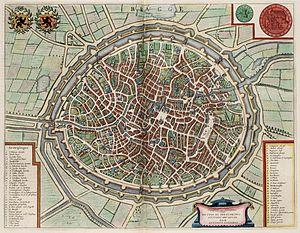
Reie est le nom donné autrefois à un fleuve de la plaine maritime belge. Artère principale d’un bassin-versant s’étendant d’Egem au sud à Aertrycke à l’ouest et à Beernem à l’est, la Reie collectait ainsi l’eau de toute la région sise au sud de Bruges. Communiquant avec la mer du Nord au travers d’un chenal à marée navigable, elle joua un rôle important dans l’apparition et le subséquent développement économique de la ville de Bruges.
L'Atlas van Loon est un ensemble d'atlas géographiques réalisé pour Frederik Willem van Loon et comptant vingt-quatre volumes connus.